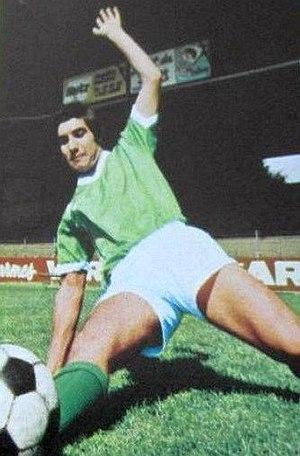
Pierre Repellini est un footballeur international français, né le 27 octobre 1950 à Hyères dans le Var. Joueur polyvalent, il évolue principalement au poste de défenseur latéral gauche. Il effectue toute sa carrière professionnelle à l'AS Saint-Étienne avec qui il remporte trois championnats de France en 1974, 1975, et 1976 et une coupe de France en 1974.